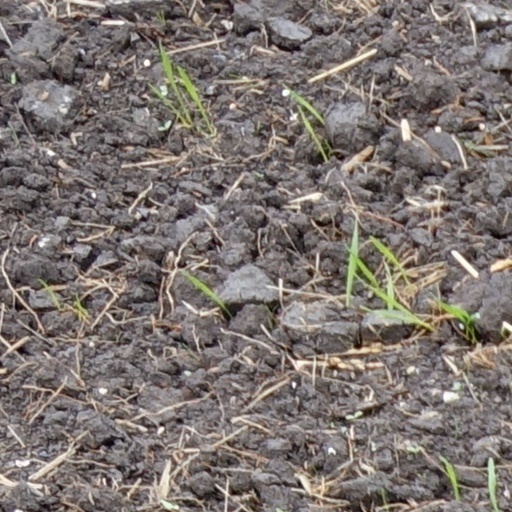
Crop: wheat